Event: Nepal Earthquake
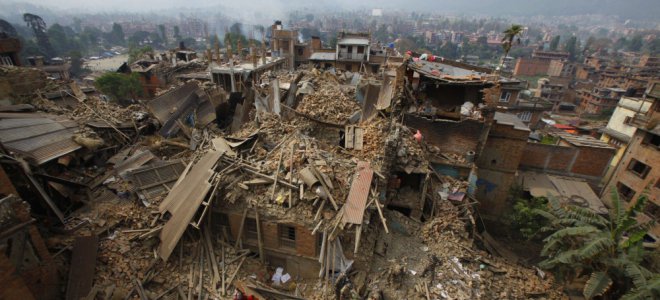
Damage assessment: damage